George Cary (architect)

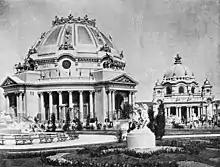
Ethnology Building

Cary attended and graduated from Harvard and the Columbia School of Architecture. After graduating from Columbia, Cary spent a brief apprenticeship with McKim, Mead and White in New York City. Directly after that, he went to Paris and studied at the L'Ecole des Beaux-Arts from 1886 until 1889, the first Buffalonian to do so.